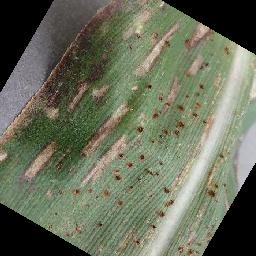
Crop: corn
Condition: (maize)_cercospora_spot_gray_spot